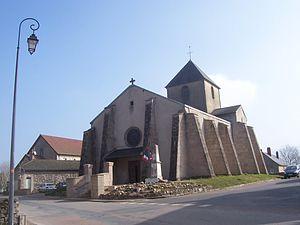
Eglise de Laizy
Laizy est une commune française située dans le département de Saône-et-Loire en région Bourgogne-Franche-Comté.